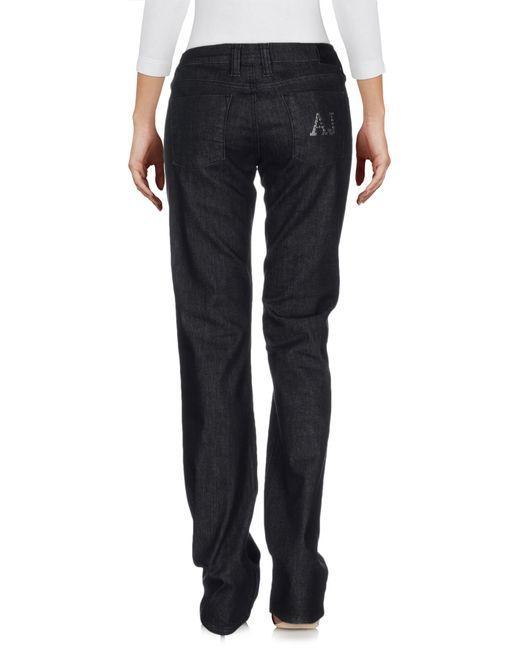
Stylische Partywear schwarze Hose für Damen